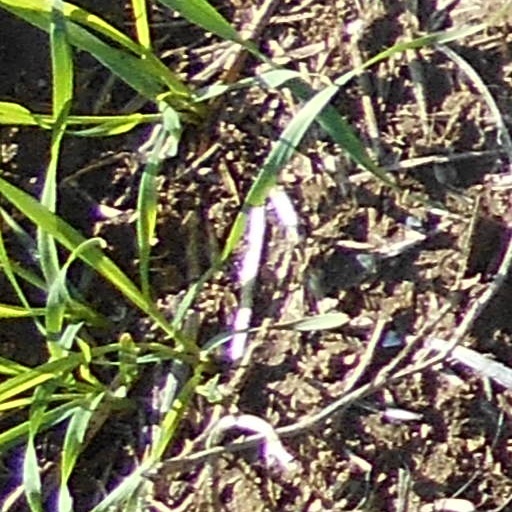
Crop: wheat